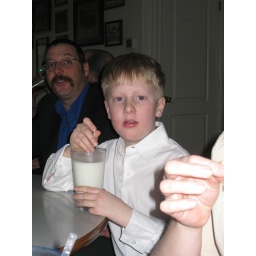
Milk in a dirty glass